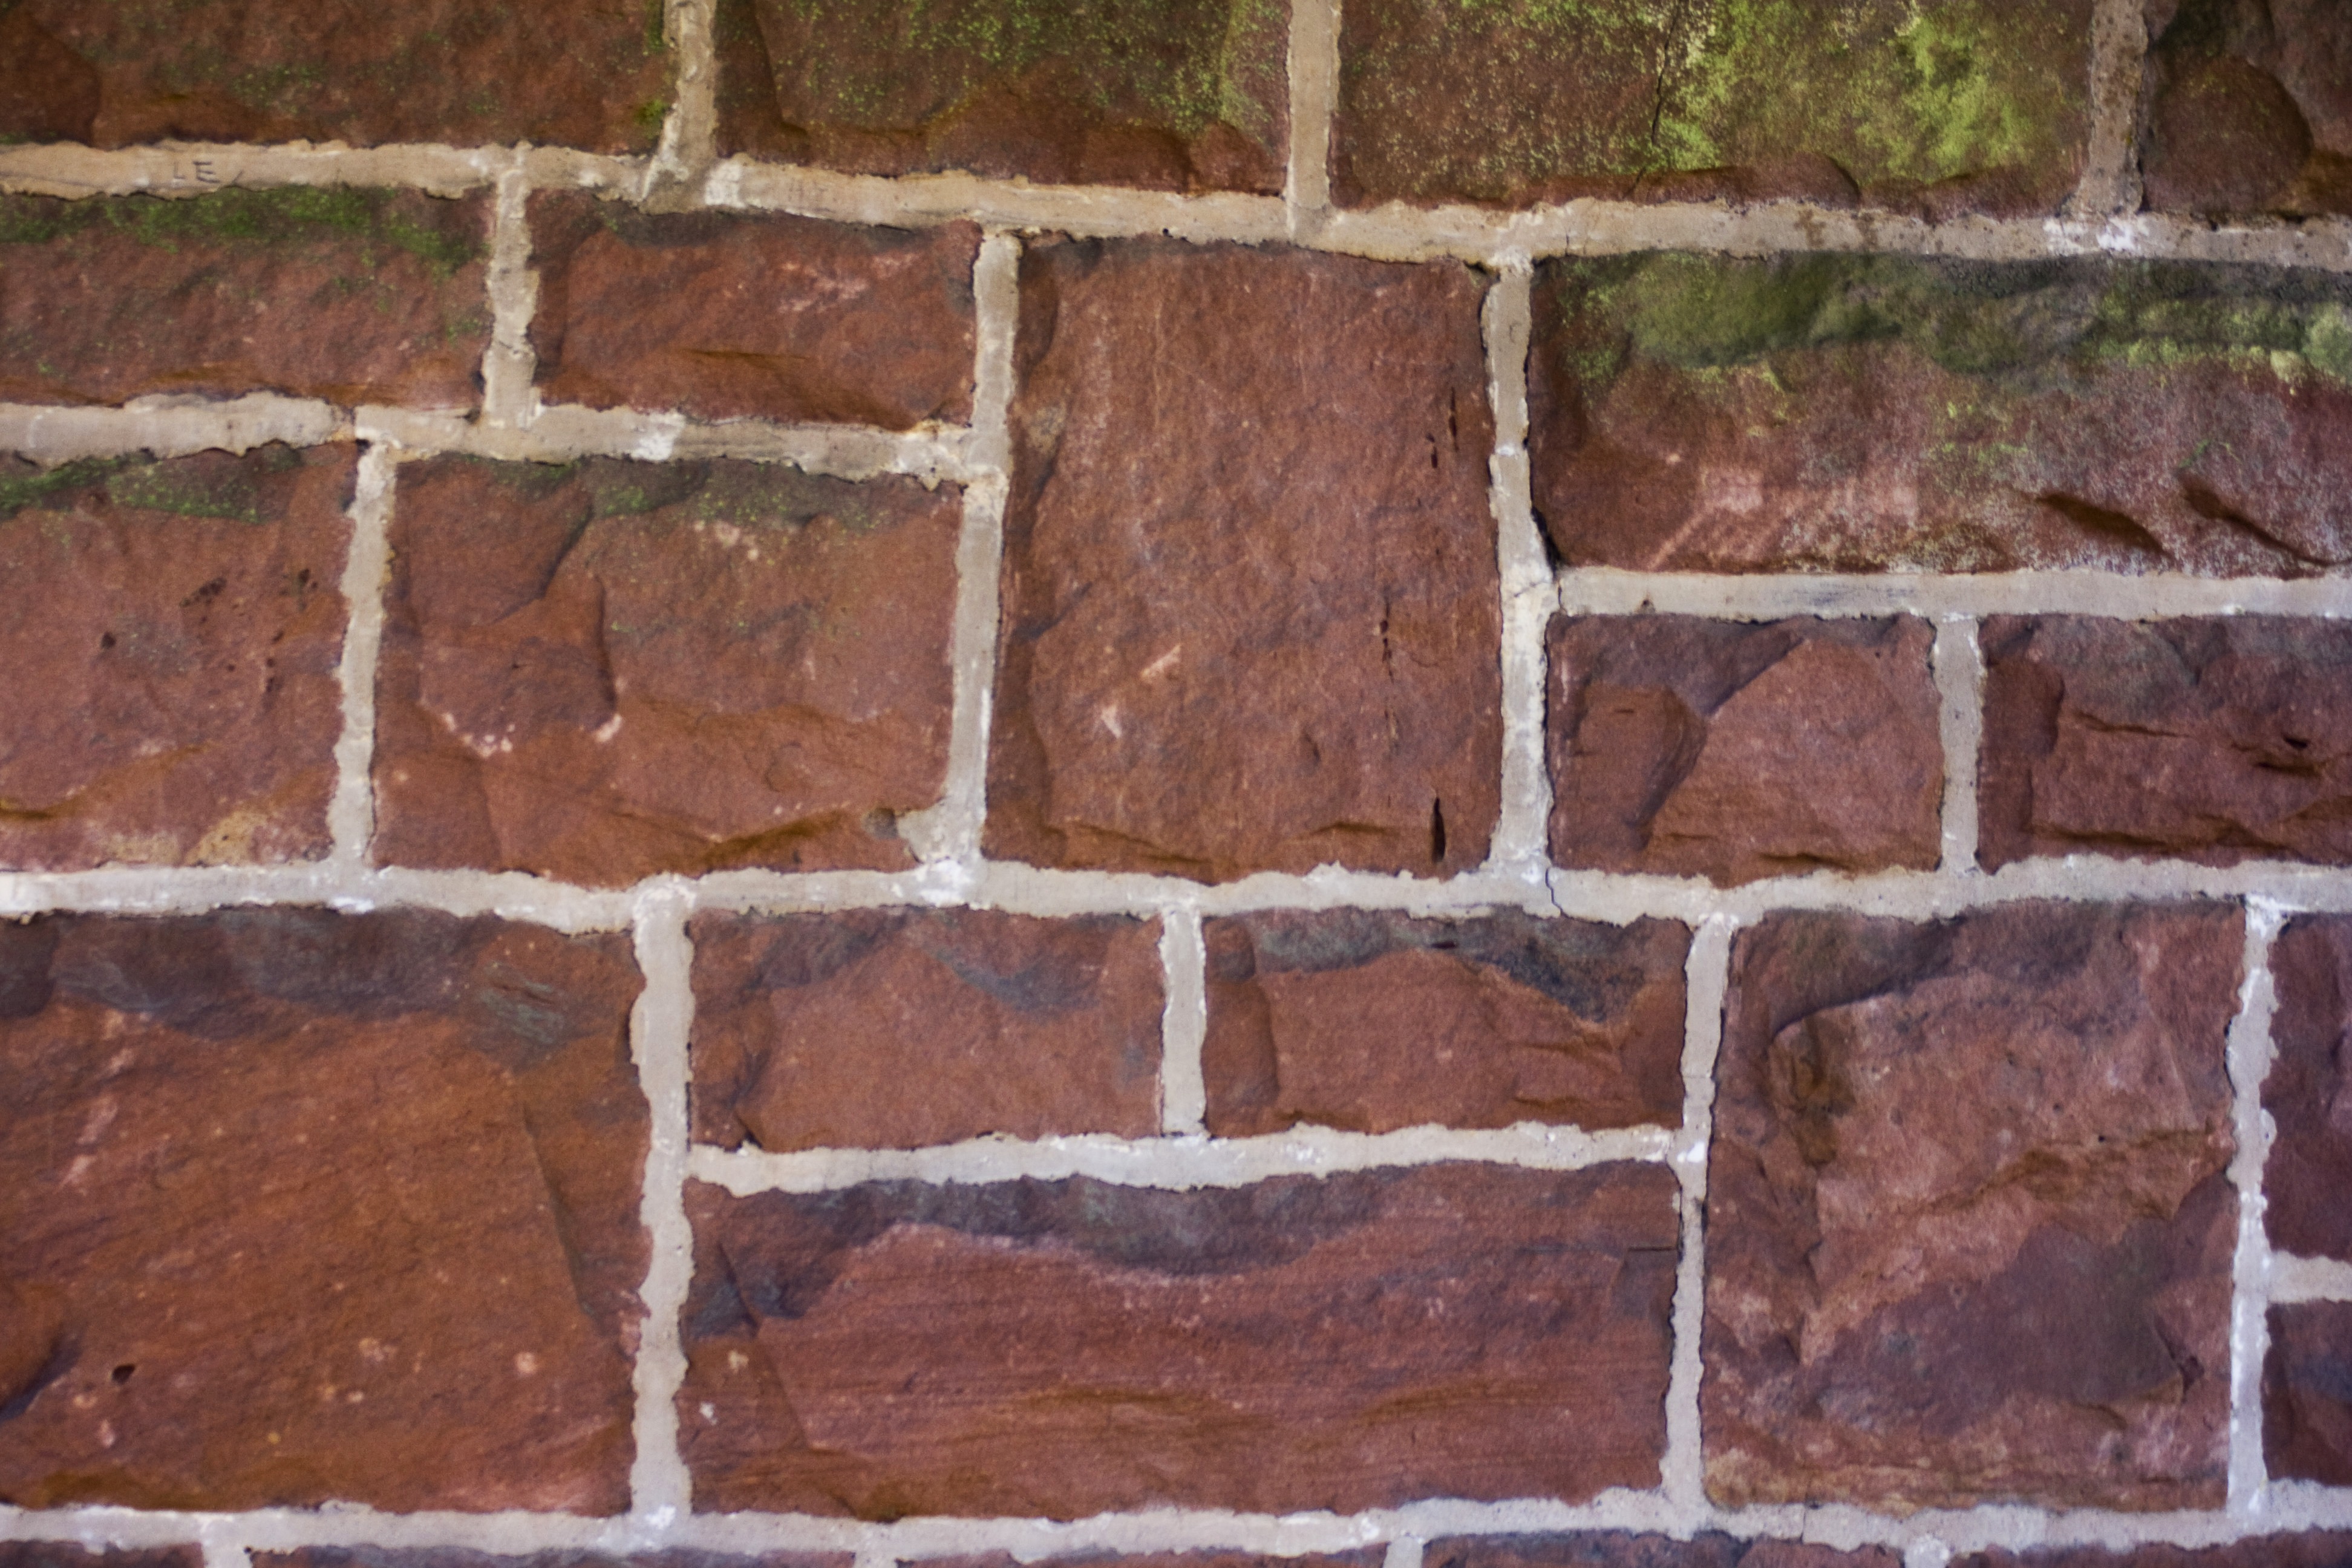
structure, texture, floor, wall, stone wall, brick, material, brick wall, background, wallpaper, brickwork, natural stone, sand stone